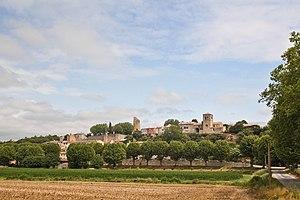
Village de Saint-Martin-le-Vieil (Aude)
Saint-Martin-le-Vieil est une commune française, située dans le département de l'Aude en région Occitanie.